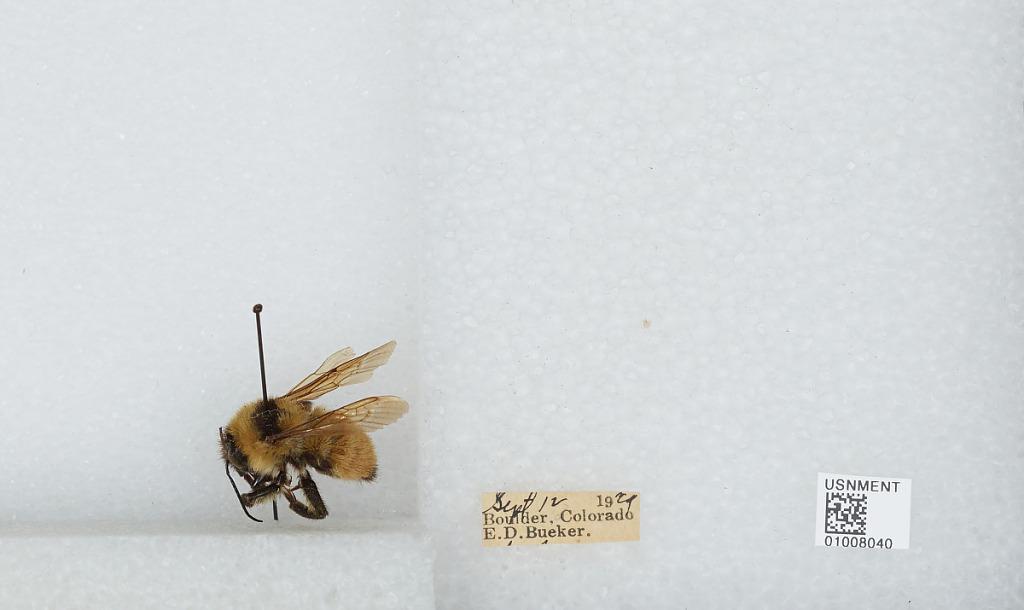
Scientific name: Bombus (Fervidobombus) fervidus fervidus (Fabricius)
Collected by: E. Bueker
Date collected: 1929-9-12
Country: United States
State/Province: Colorado
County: Boulder
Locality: Boulder
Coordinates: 40.0275, -105.252